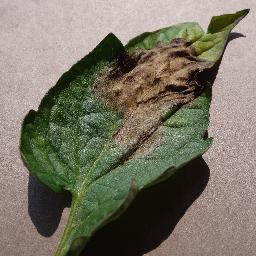
Label: Tomato___Late_blight